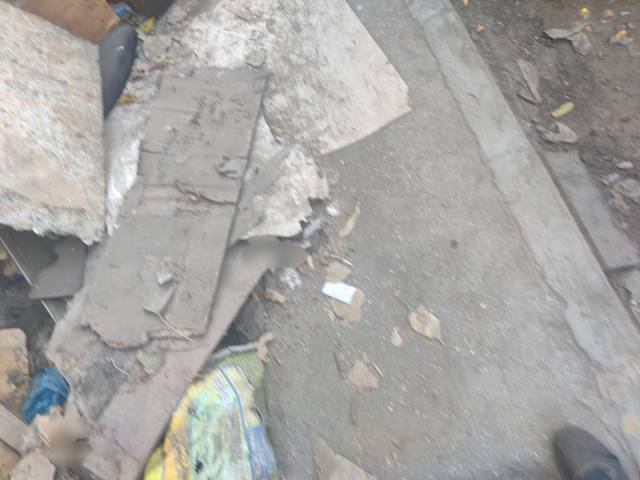
Region: India
Coordinates: 19.041, 72.869